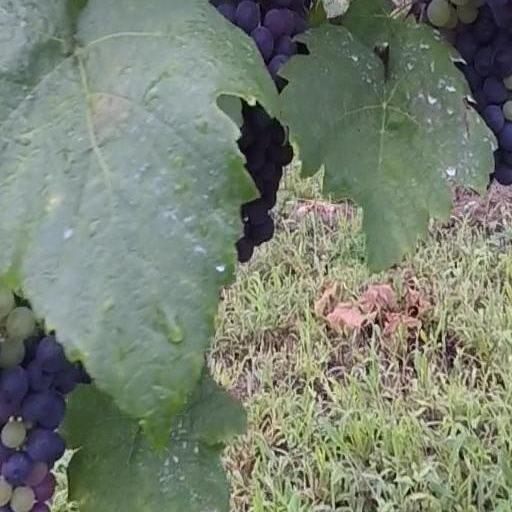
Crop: grape